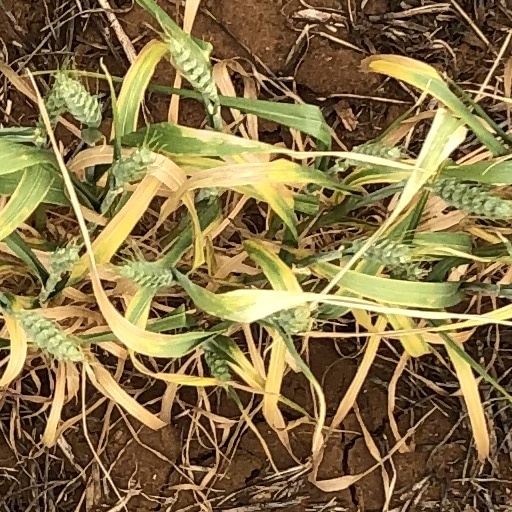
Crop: wheat